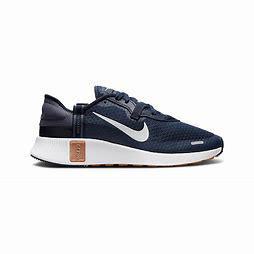
Brand: Nike
Model: Reposto